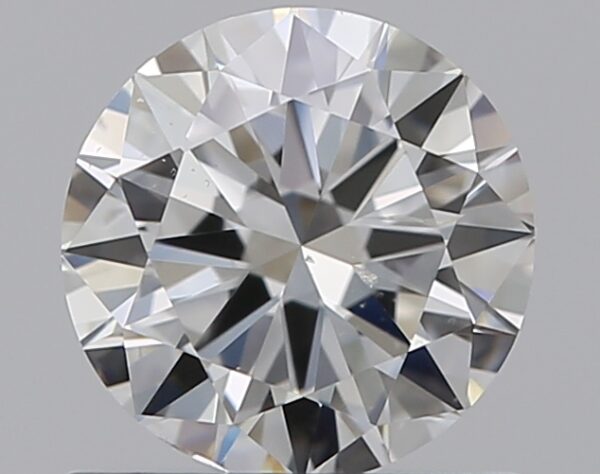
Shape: round
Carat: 0.7
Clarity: SI1
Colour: G
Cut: VG
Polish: EX
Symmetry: GD
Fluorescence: F
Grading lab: GIA
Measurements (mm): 5.63 x 5.69 x 3.42